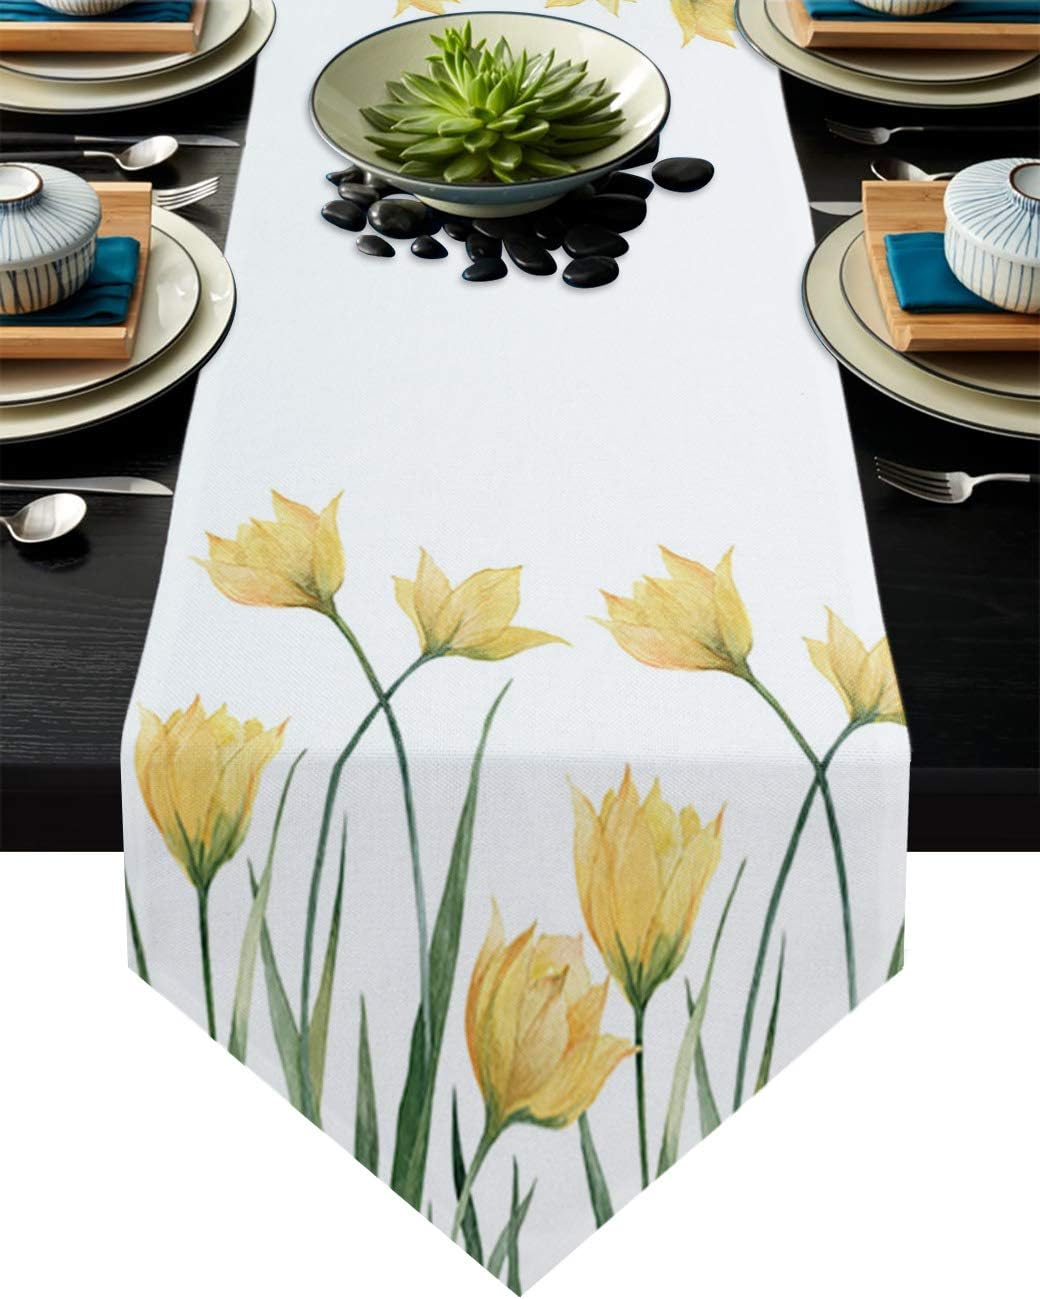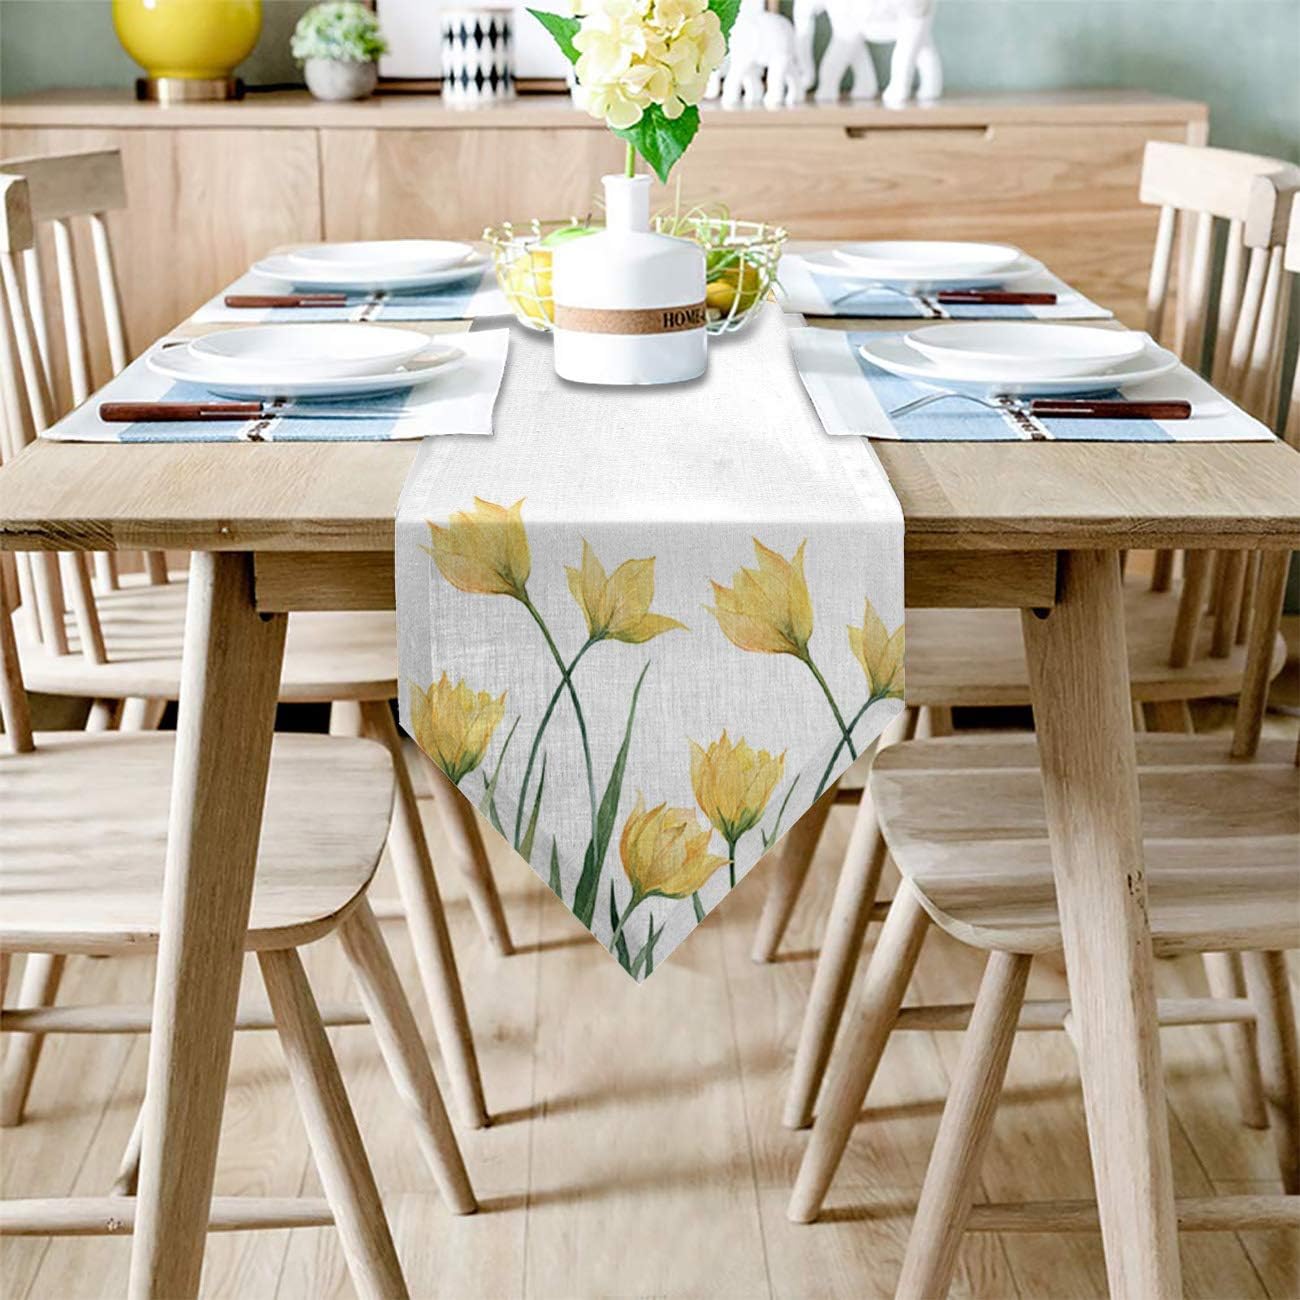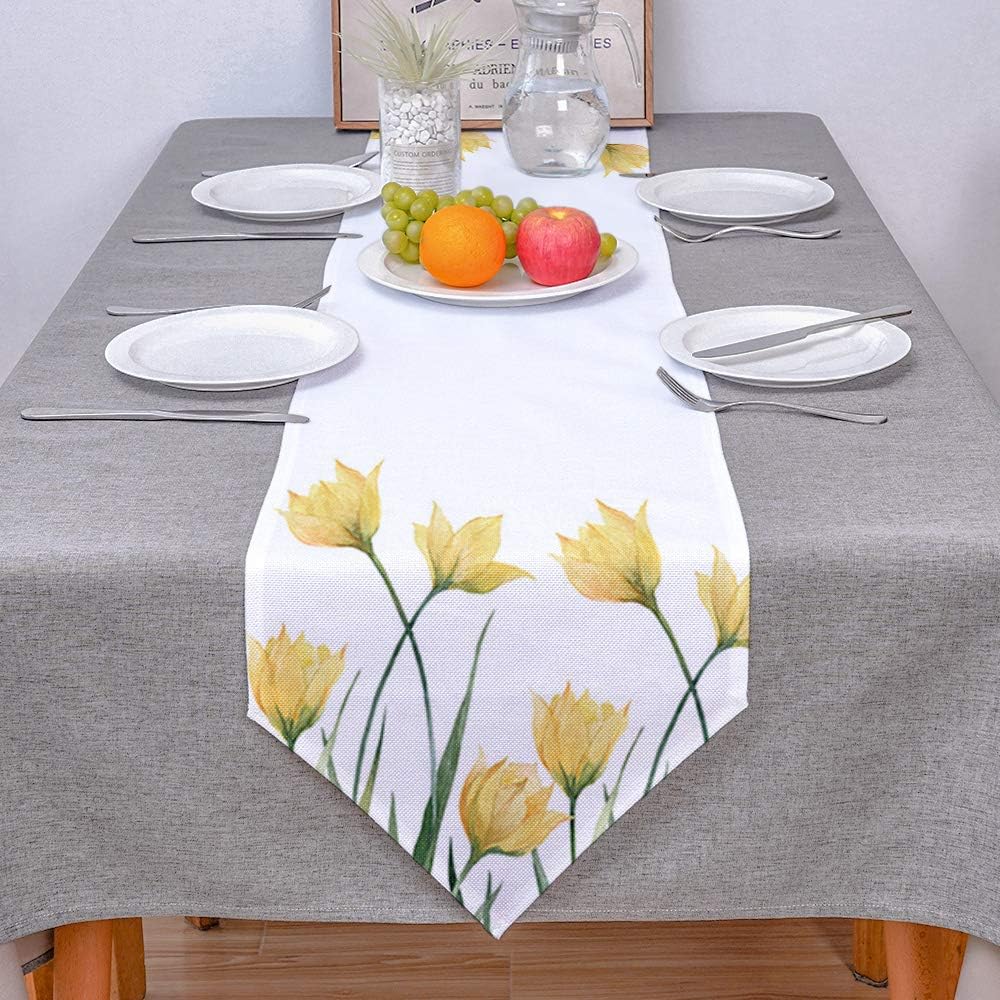
Burlap Linen Table Runner Dresser Scarves, Tulip Table Runners 72 Inches Long for Dining Outdoor Wedding Party Holiday Yellow Tulip Flowers Spring Floral Chic
Category: Amazon Home
Description of the Table runners: Material: Premium burlap linen Package Includes: 1 x Table Runner Size About 13*70in=33*178cm 13*90in=33*229cm 14*72in=36*183cm 16*72in=41*183cm 18*72in=46*183cm 13*108in=33*274cm 13*120in=33*304cm CARE INSTRUCTIONS: Machine wash on gentle cycle and lay flat to dry for stress free care, better hand wash in cold water, please allow slightly shrunk after washed as the material burlap linen fabric. Notice:We have the best after-sales service, you can contact us with any issues at any time.We will try our best to solve your question.
Features: Measures 18*72in=46*183cm in size, appropriate for a table that can seat 4-8 people. | Match to most dining décor, spruce up dining, foyer, console or coffee tables while still showing off the surface of furniture. | Perfect for wedding, parties, bridal showers, dinners, everyday use, with chic look. | Our table runner will grace every occasion & add to the festive look, like Christmas, Halloween, Thanksgiving, Birthday parties or Family dinner. An attractive runner will automatically give the table a brighter new lease of life. | Burlap linen, machine wash with cold water on gentle cycle & tumble dry low. Do not bleach them or run them through a hot dryer.